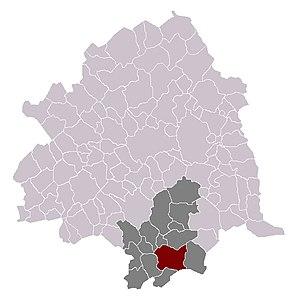
Mons-en-Pévèle dans son canton et son arrondissement
Mons-en-Pévèle est une commune française située dans le département du Nord, en région Hauts-de-France.